Urfa

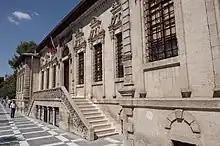
Şanlıurfa Provincial Directorate of Culture and Tourism Building

There is an abundance of limestone in the Urfa area, and it has been quarried extensively since ancient times for use as a building material. This limestone, known as Urfa limestone, was mostly deposited in Eocene through Miocene times (about 56-5 million years ago).